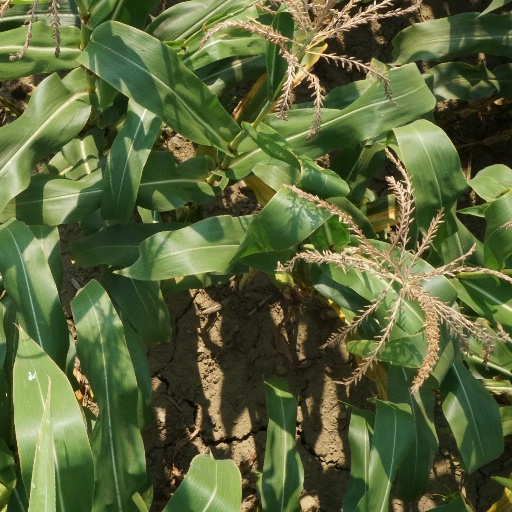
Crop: maize; corn